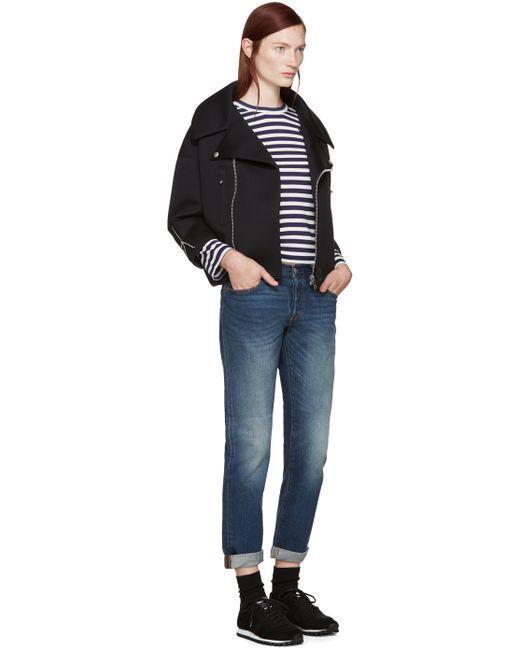
BLAUE JEANSJACKE SCHWARZES HEMD MARINE